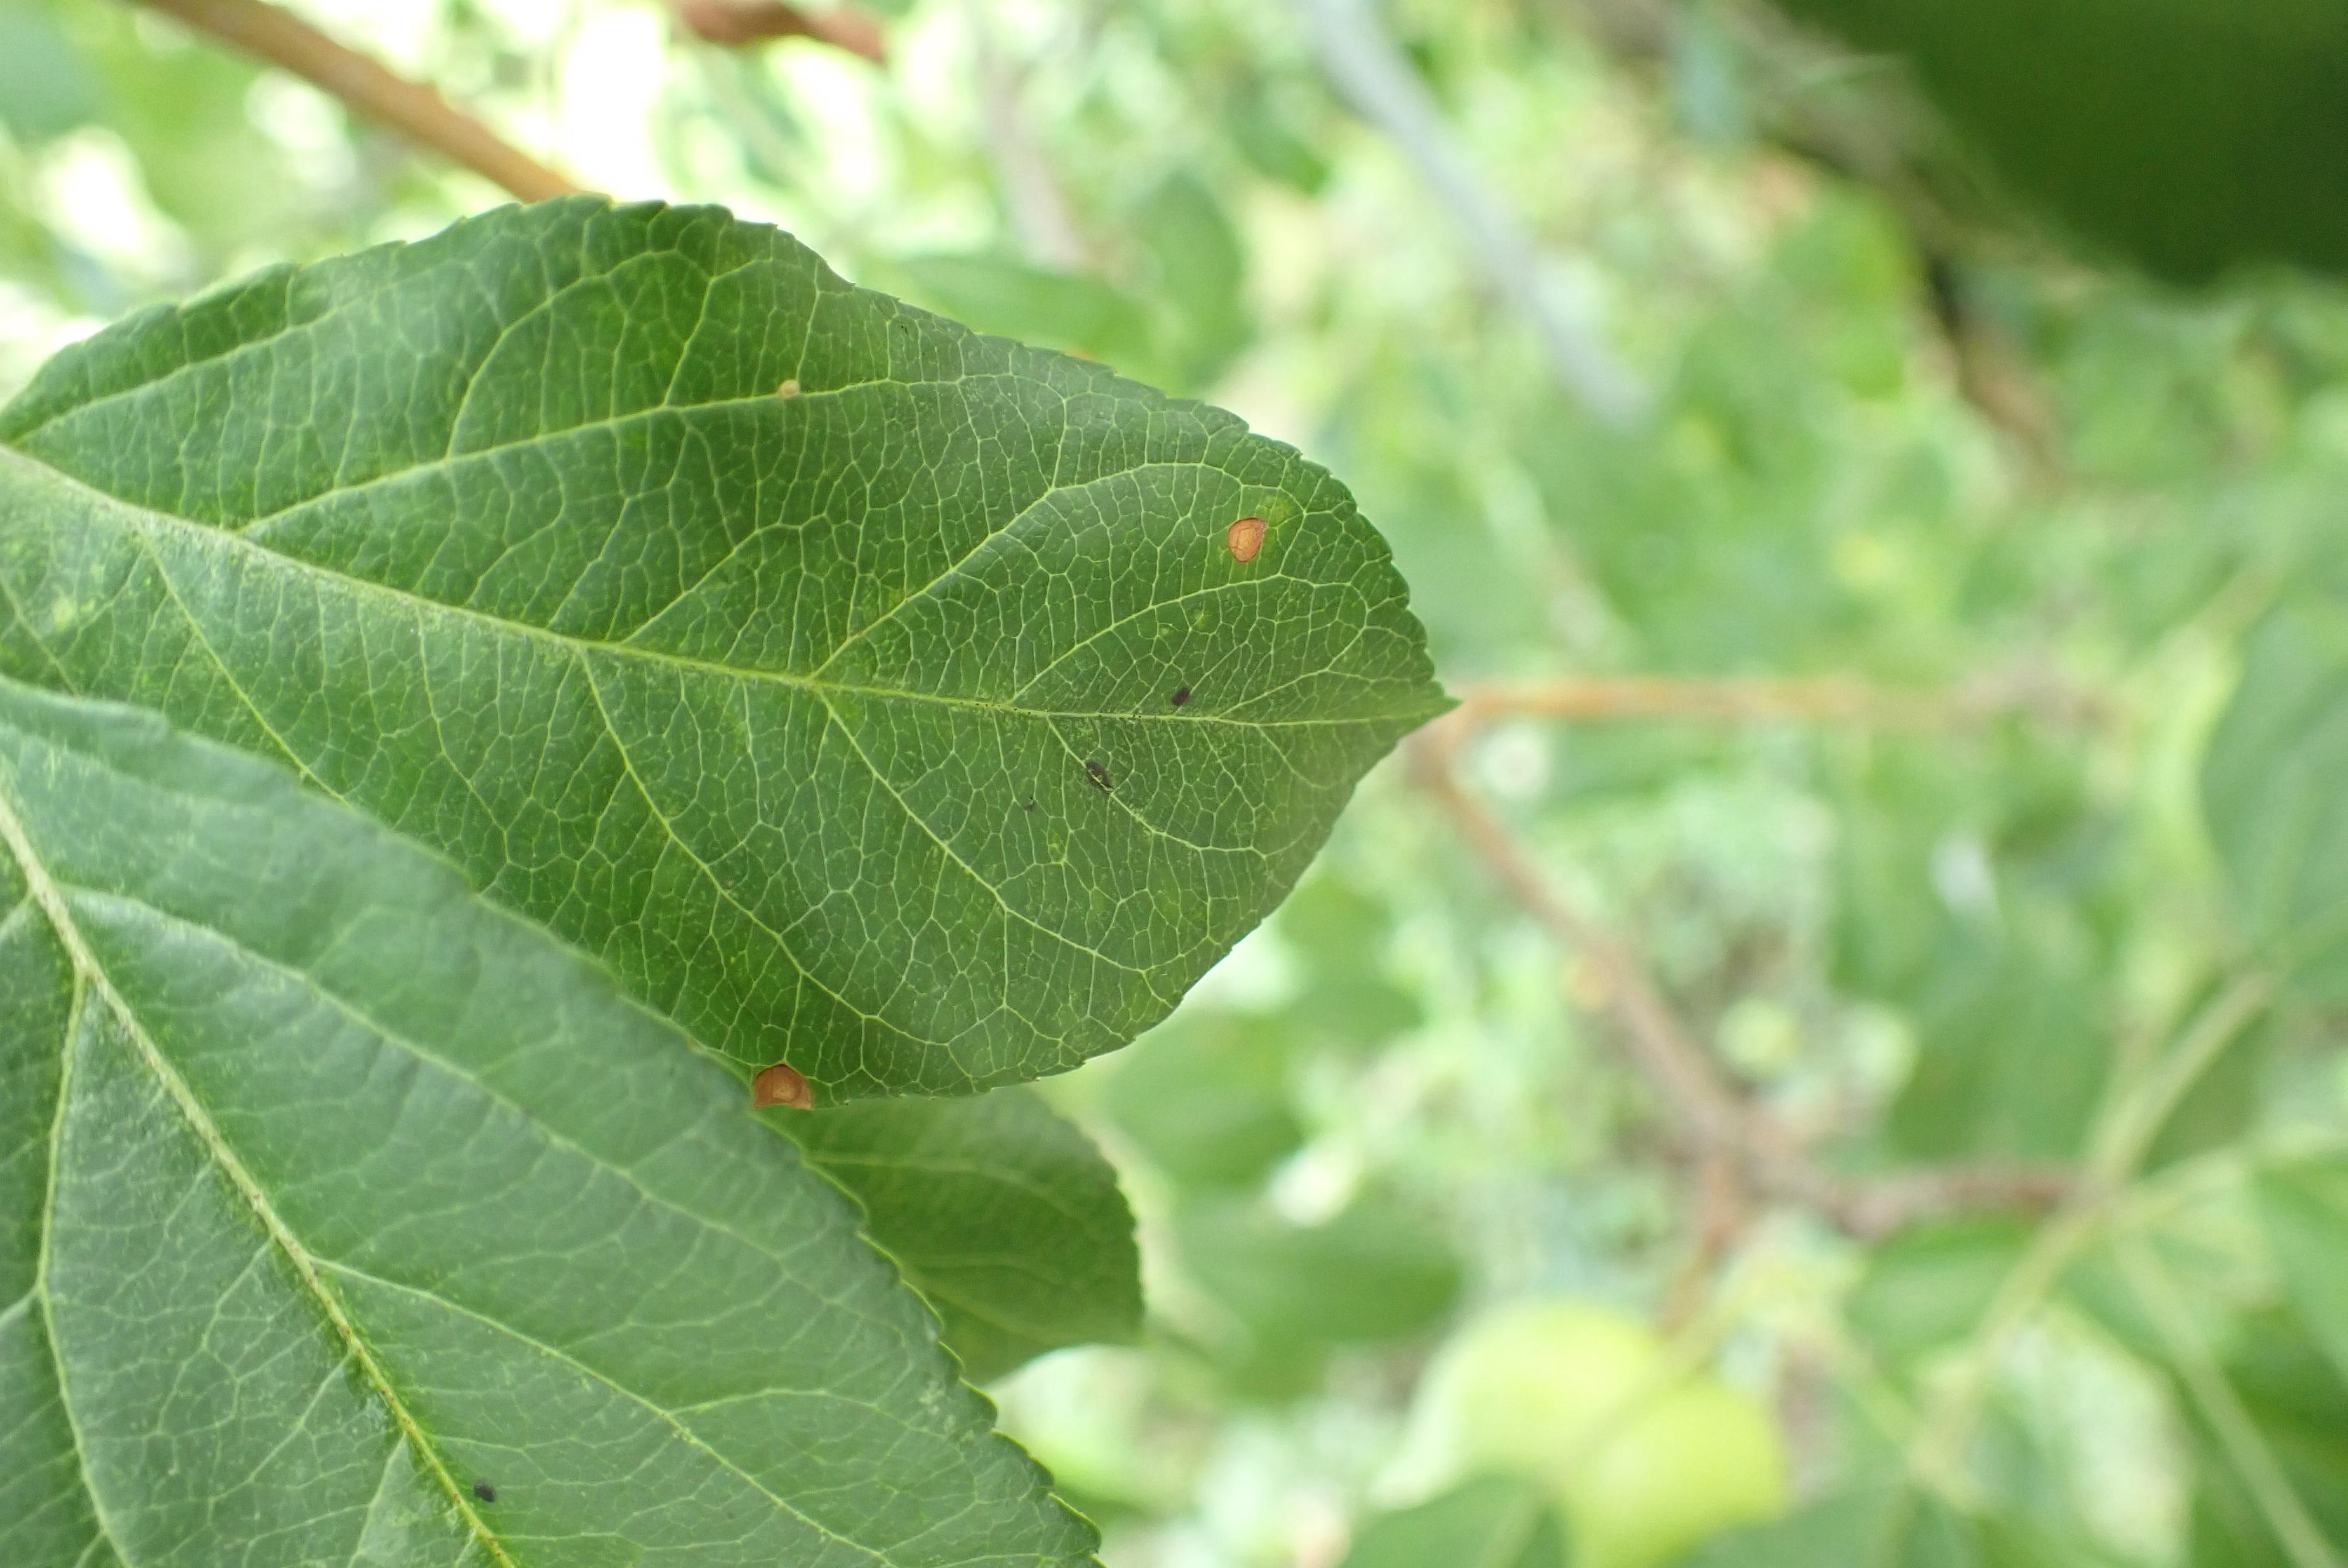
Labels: frog_eye_leaf_spot